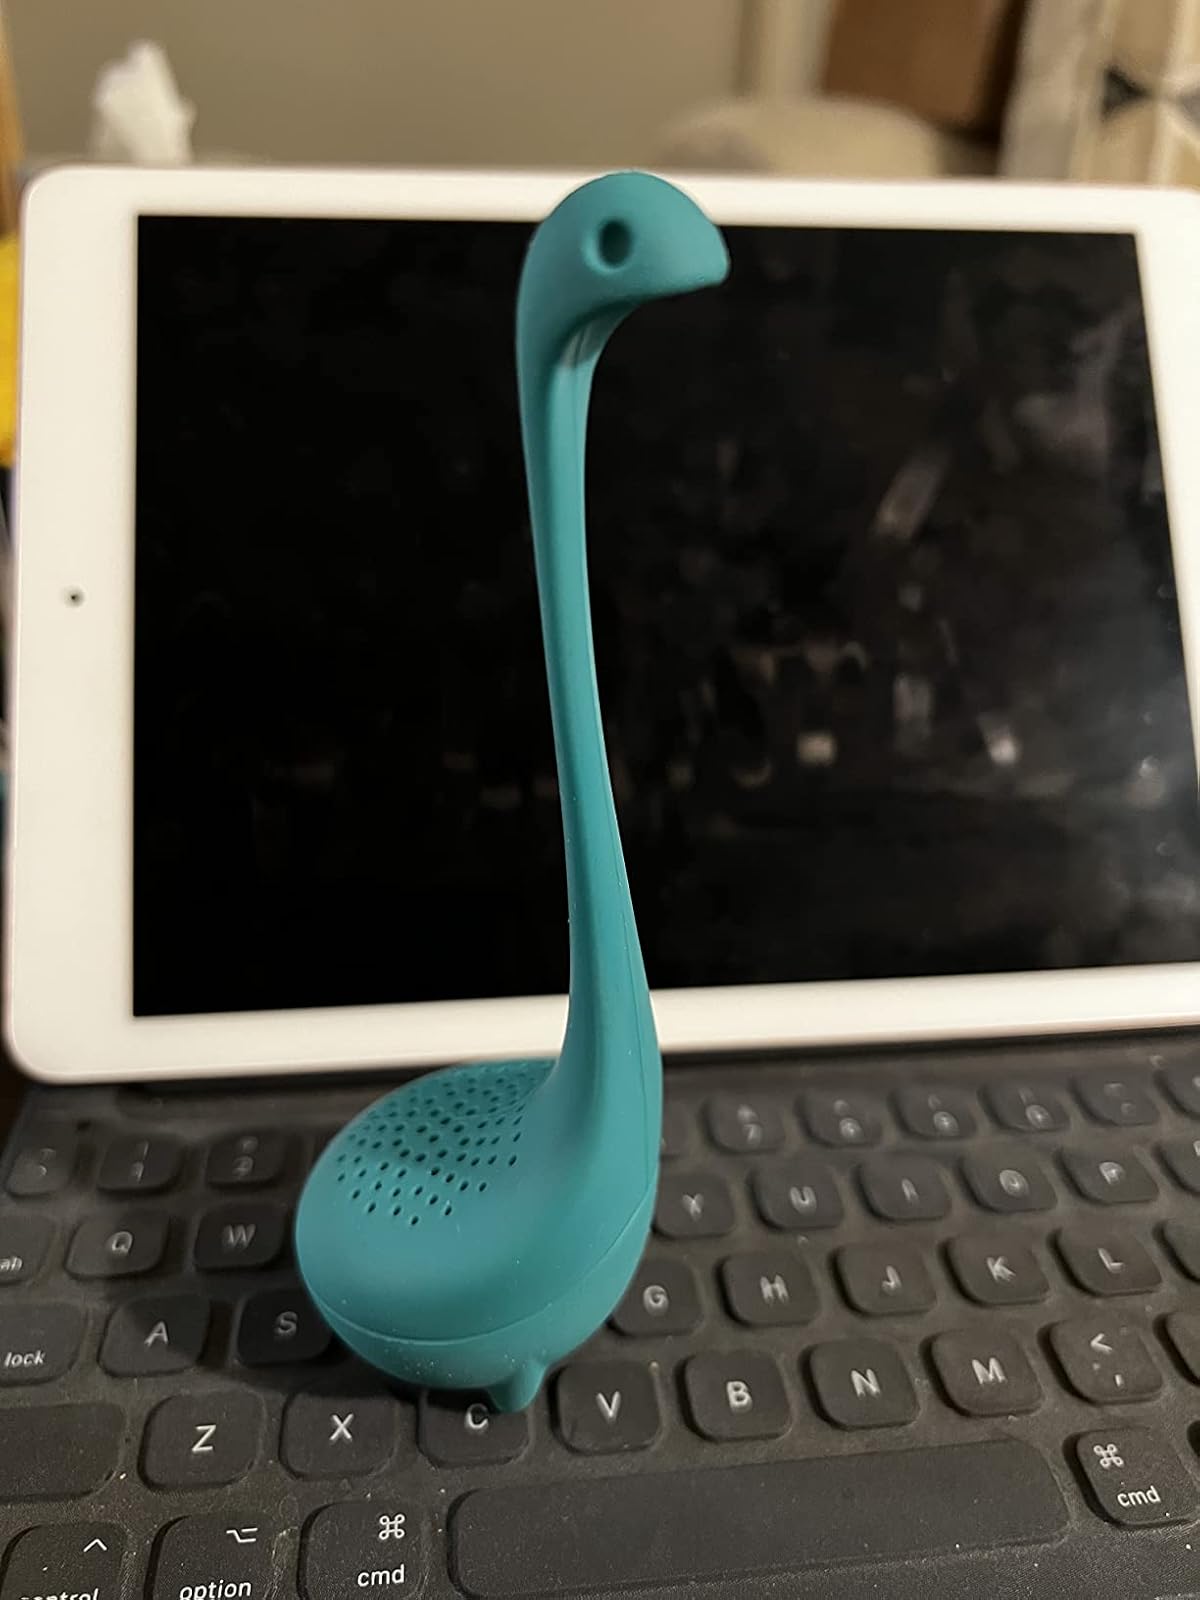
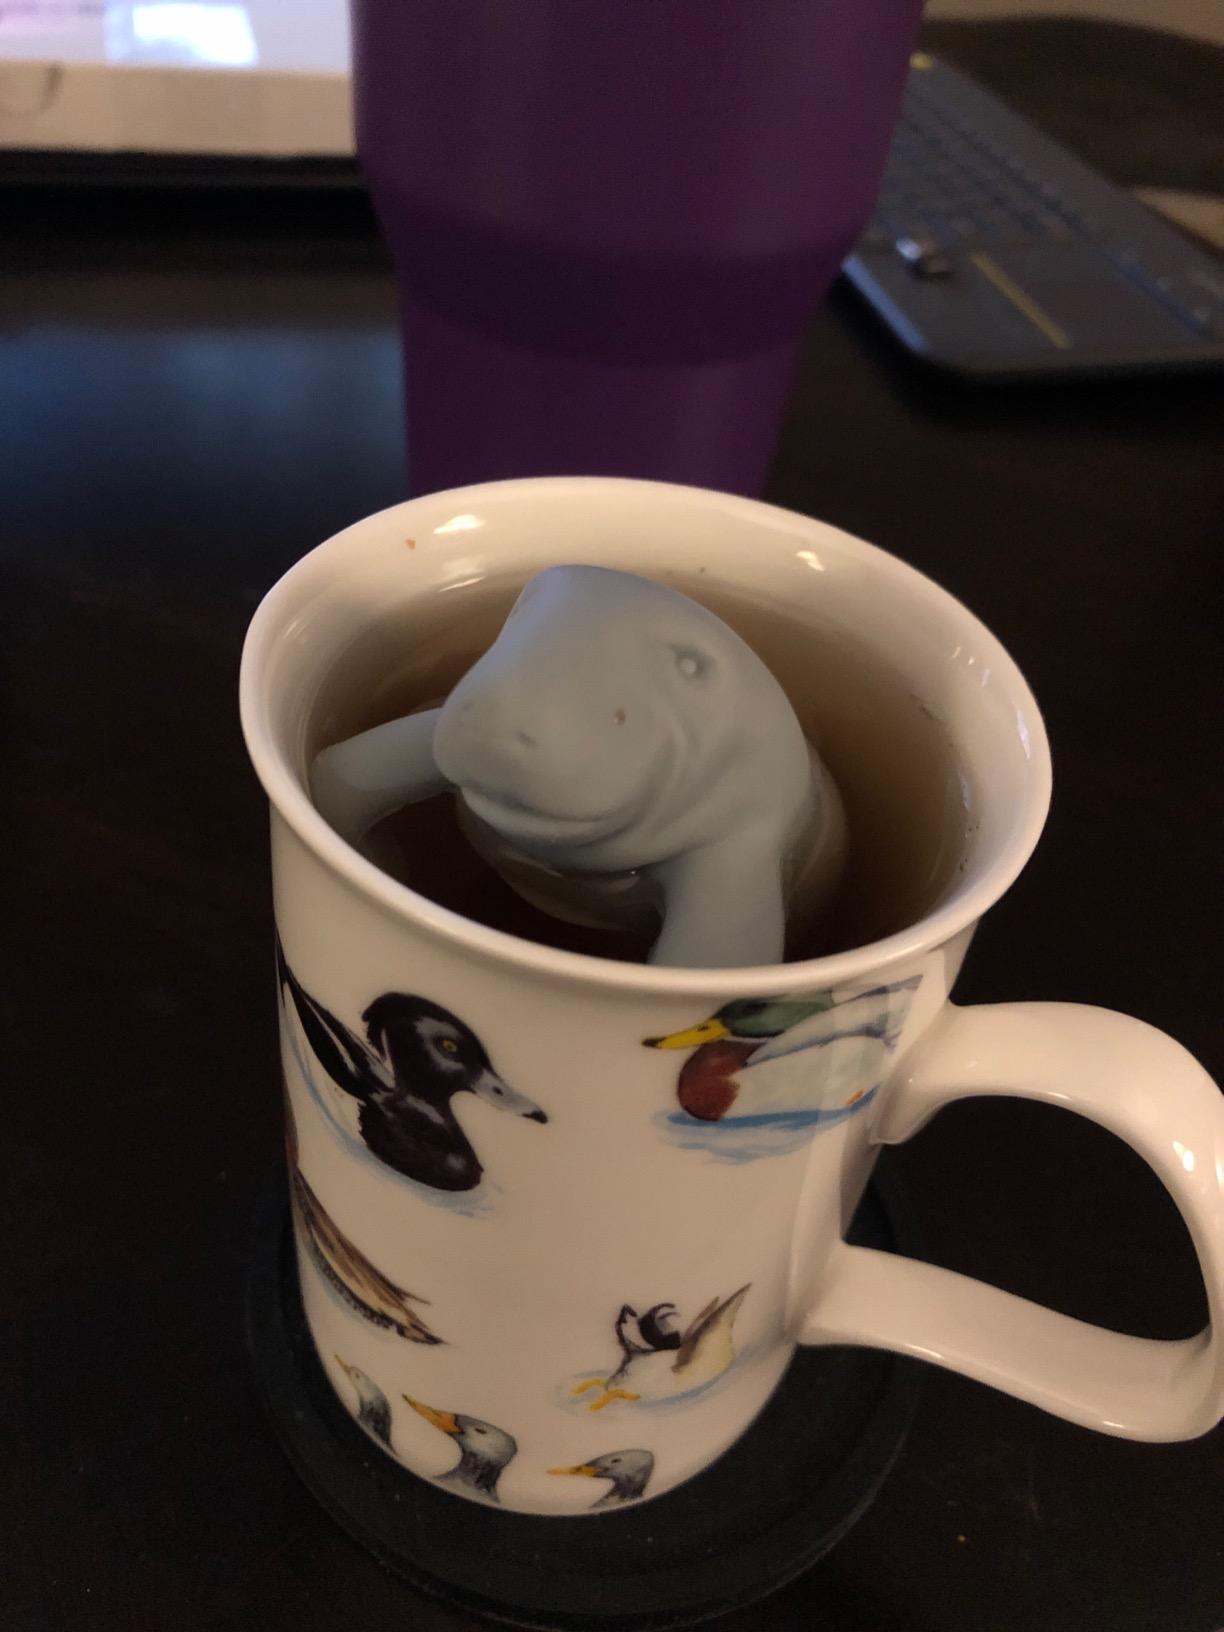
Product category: items_tea
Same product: no